Jean Angelo

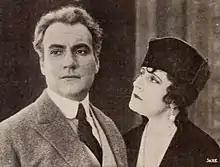
Jean Angelo and Kitty Gordon in "The Divine Sacrifice" (1918).

Jean Angelo (born Jean-Jacques Barthélémy, 17 May 1888 – 26 November 1933) was a French film actor of silent movies and early talkies. He was often a leading man playing romantic or athletic roles. Angelo was born and died in Paris.